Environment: real
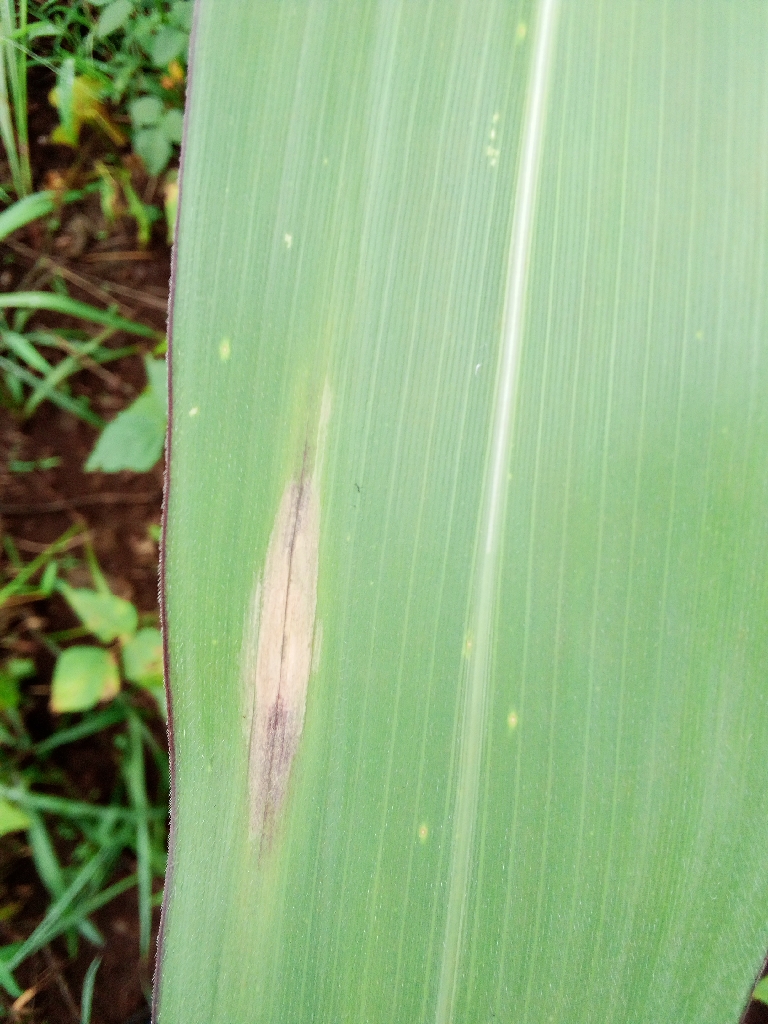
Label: northern_corn_leaf_blight